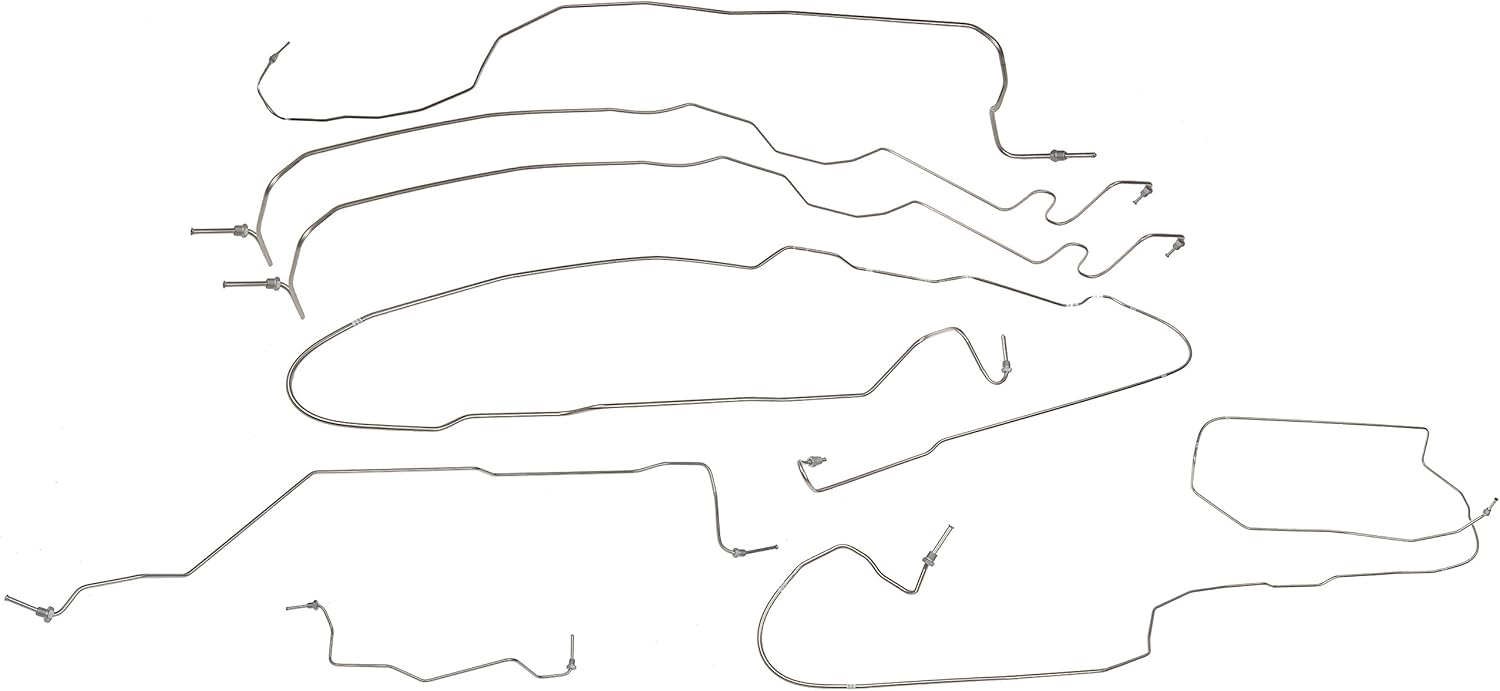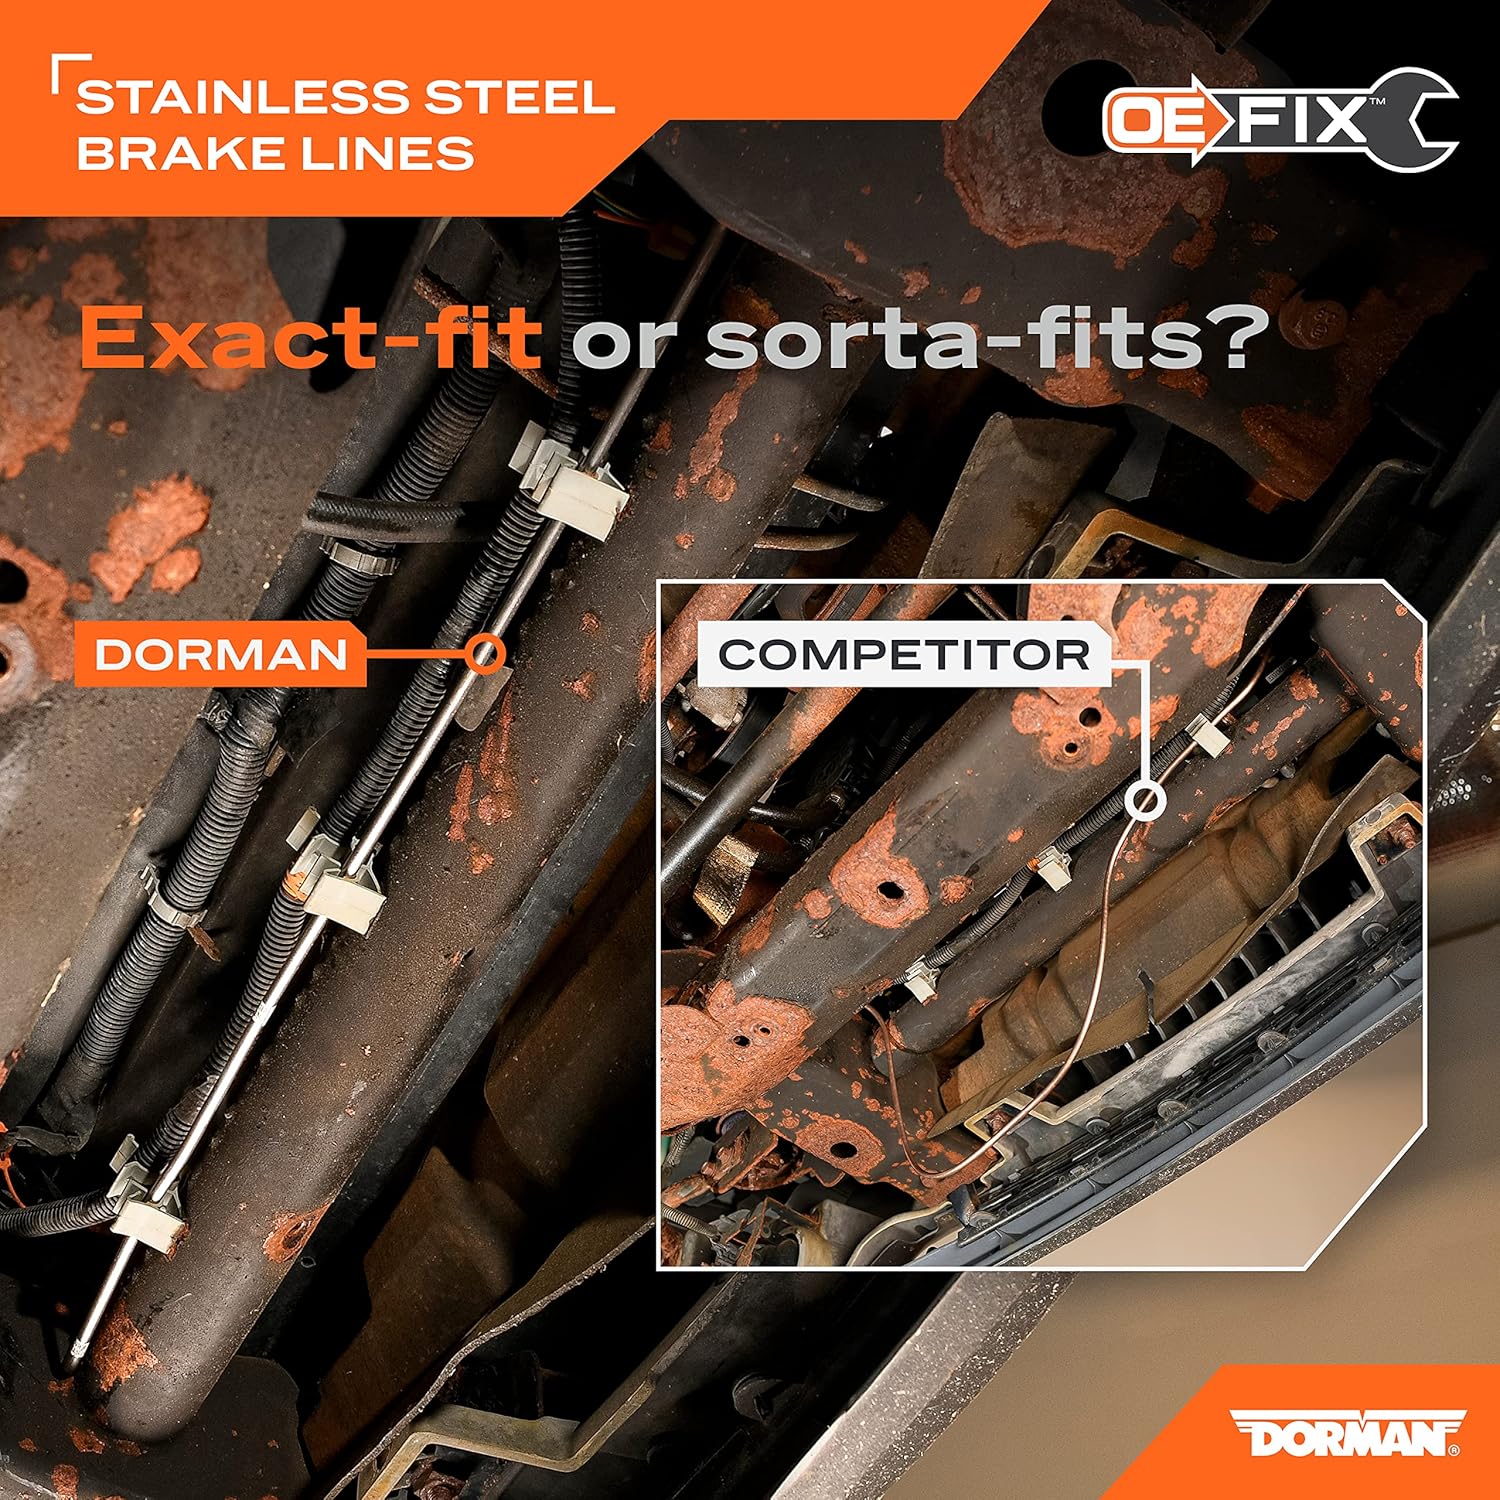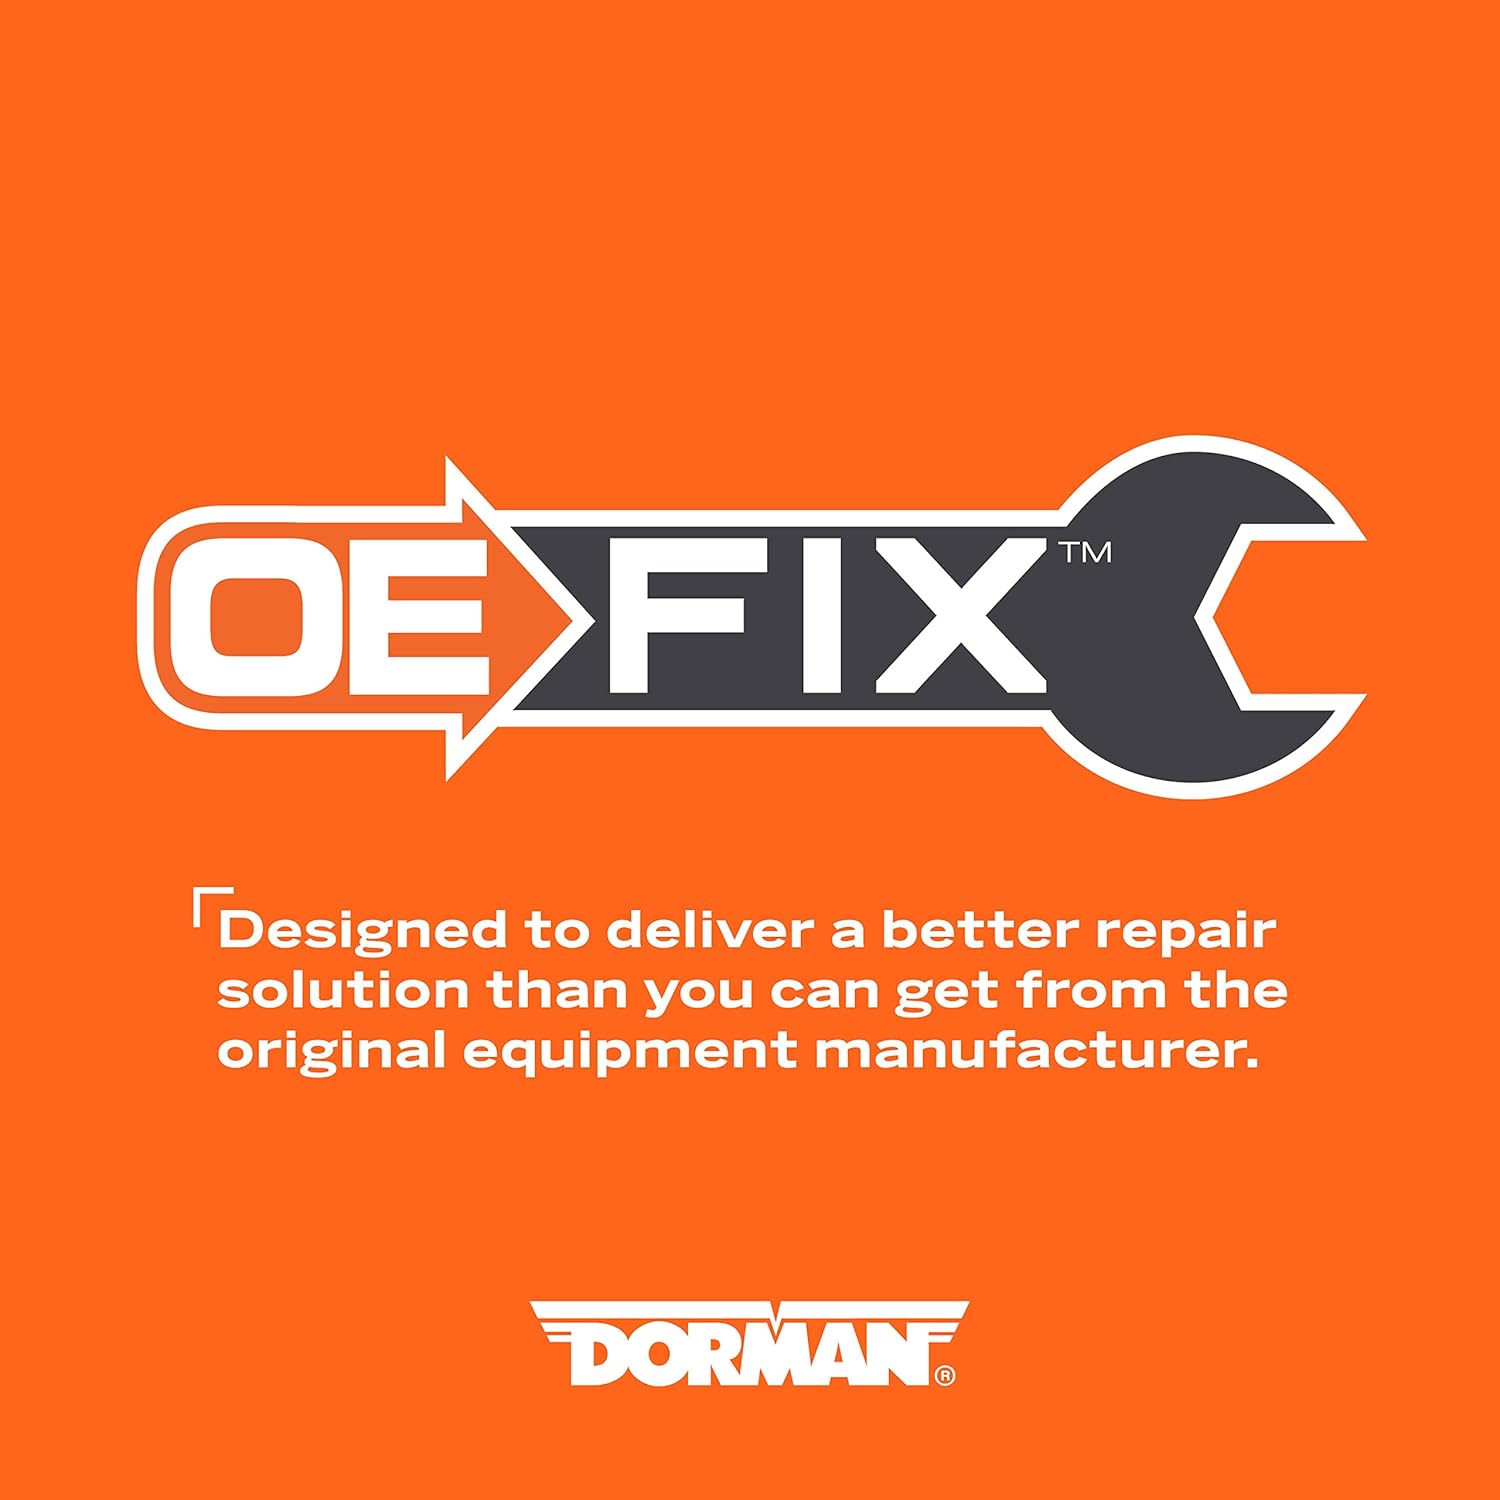
Dorman 919-144 Stainless Steel Brake Line Kit Compatible with Select Chevrolet / GMC Models (OE FIX)
Category: Automotive
Original equipment brake lines are highly rust prone. This Dorman OE FIX brake hydraulic line kit is made of upgraded stainless steel to resist corrosion. It's also pre-formed to fit specific vehicle applications for easier installation. This part is compatible with the following vehicles. Before purchasing, enter your vehicle trim in the garage tool to confirm fitment. [Chevrolet Silverado 2500 HD Classic: 2007] - [Chevrolet Silverado 2500 HD: 2003, 2004, 2005, 2006] - [GMC Sierra 2500 HD Classic: 2007] - [GMC Sierra 2500 HD: 2003, 2004, 2005, 2006]
Features: Upgraded material - this replacement brake line kit is made of stainless steel for greater corrosion resistance | Pre-formed fit - these lines are sectional and already shaped to fit specific applications for easier installation | Complete kit - includes all tubes and fittings for complete brake line repair | Quality engineering - designed in the United States and backed by decades of automotive aftermarket experience | Ensure fit - to make sure this part fits your exact vehicle, input your make, model and trim level into the garage tool